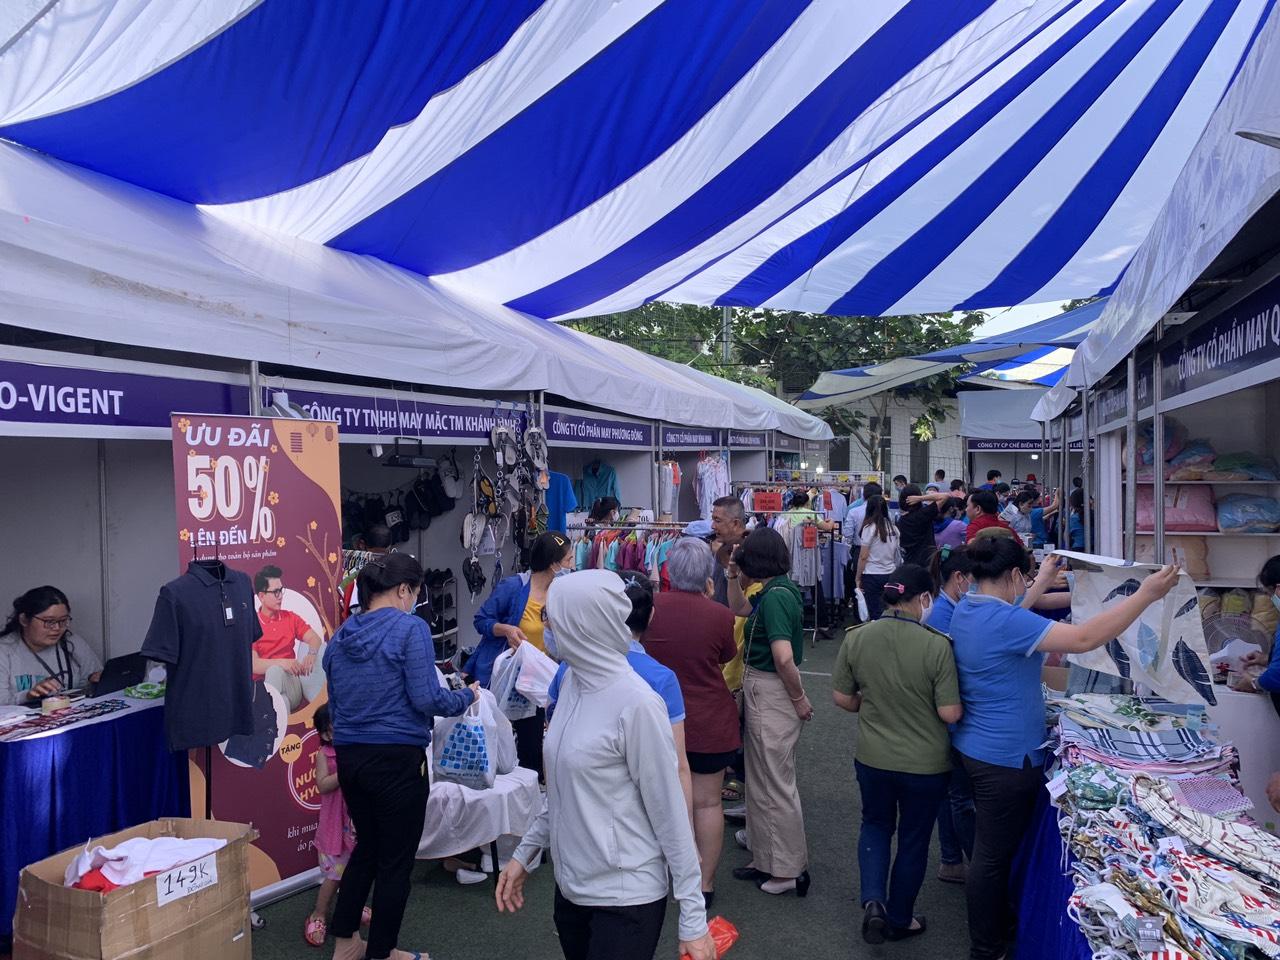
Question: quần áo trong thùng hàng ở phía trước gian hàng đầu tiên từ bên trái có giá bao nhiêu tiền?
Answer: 149 000